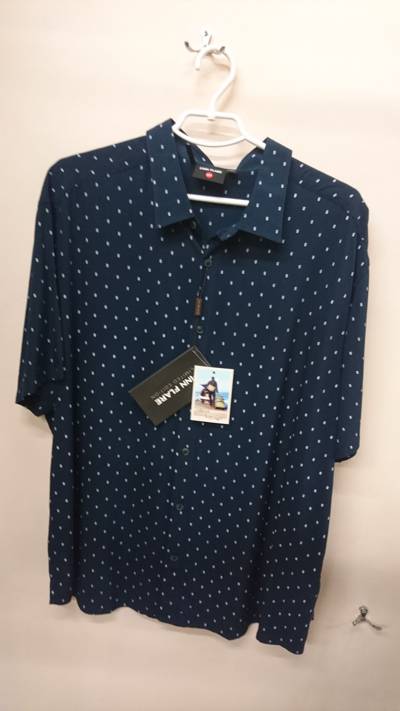
Waste category: clothes